Mauricio Macri

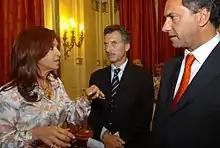
Macri (center) with President Cristina Fernández de Kirchner (left) and Buenos Aires Governor Daniel Scioli (right) in 2008

In 1991, Macri was kidnapped for 12 days by officers of the Argentine Federal Police. Kept in a small room with a chemical toilet and a hole in the roof to receive food, he was freed when his family reportedly paid a multimillion-dollar ransom. Macri has said that the ordeal led him to enter politics.